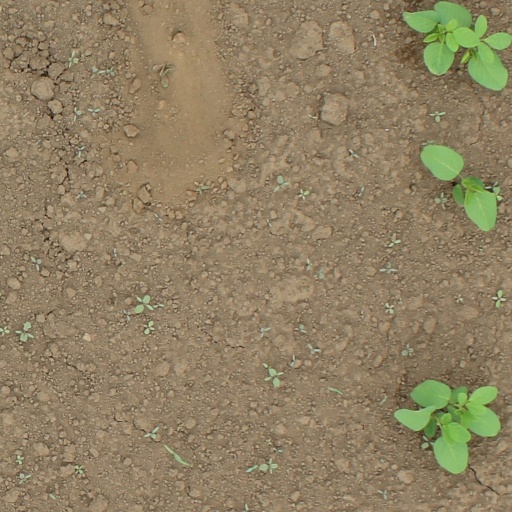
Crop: soybean